STS-65

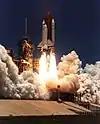
STS-65 launch

The International Microgravity Laboratory (IML-2) was the second in a series of Spacelab (SL) flights designed to conduct research in a microgravity environment. The IML concept enabled a scientist to apply results from one mission to the next and to broaden the scope and variety of investigations between missions. Data from the IML missions contributed to the research base for the space station.